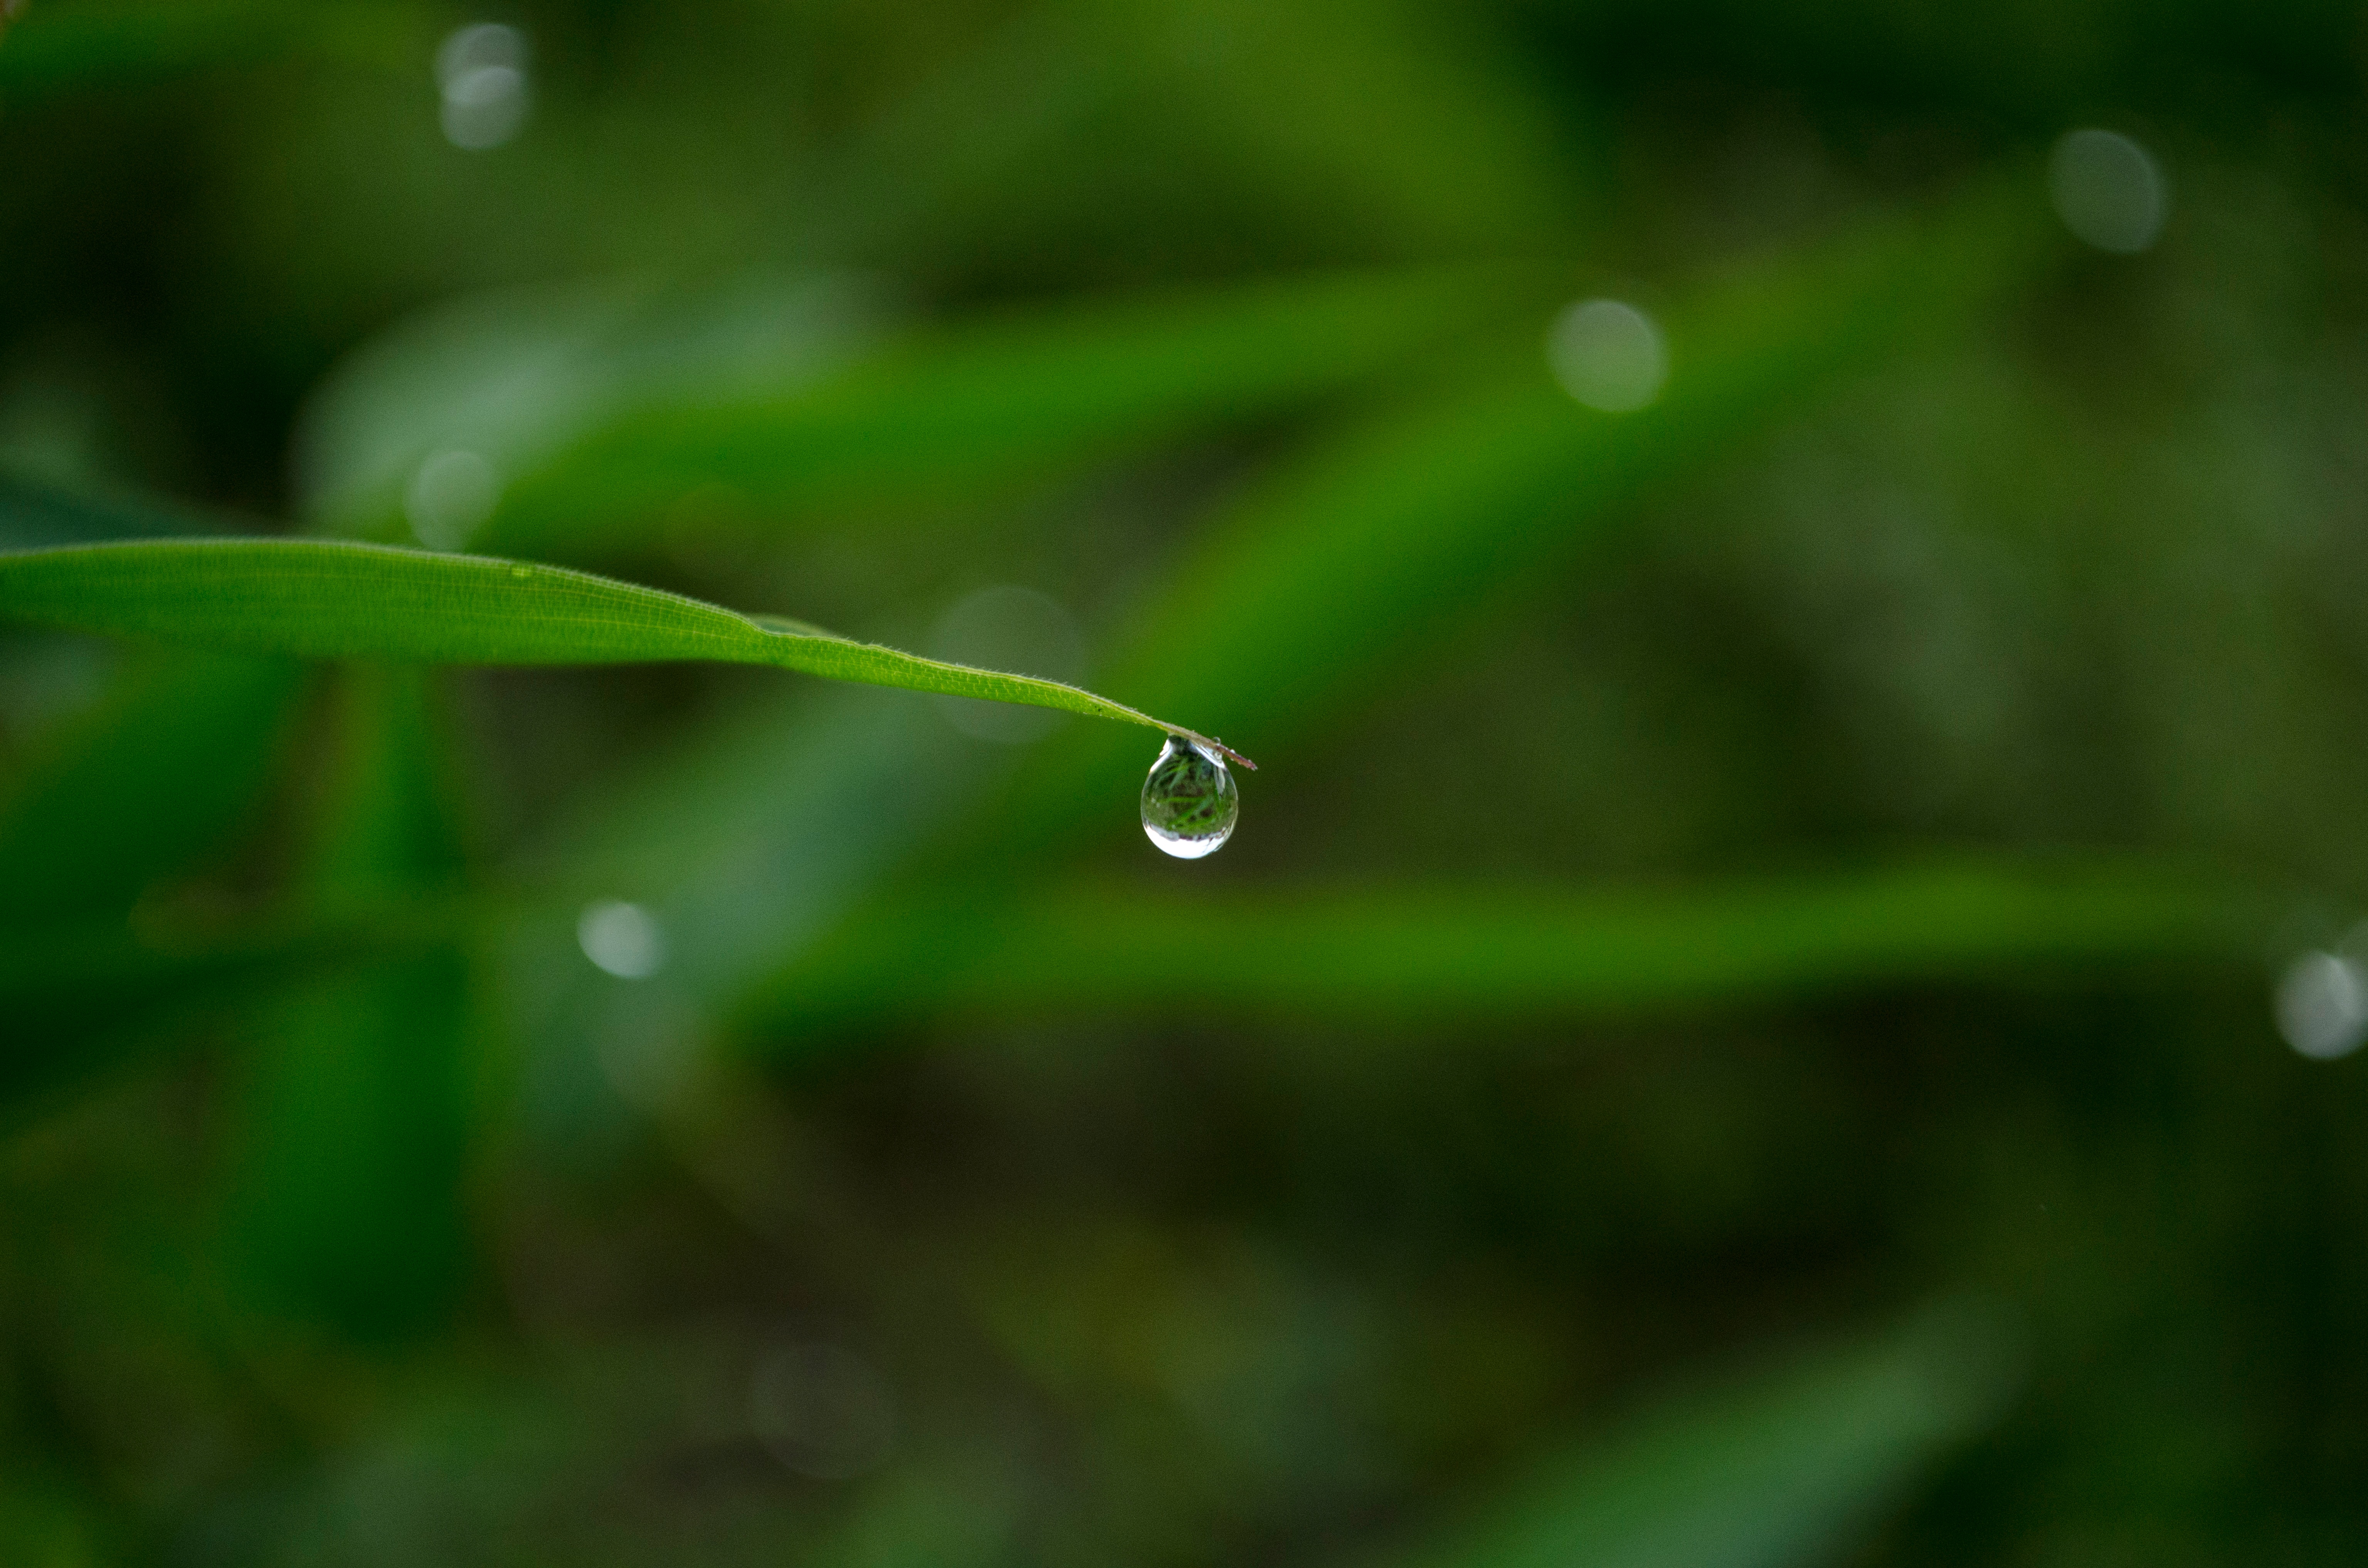
water, nature, grass, branch, drop, dew, plant, lawn, photography, meadow, sunlight, leaf, flower, green, flora, fauna, close up, moisture, macro photography, grass family, plant stem